Denis Nya

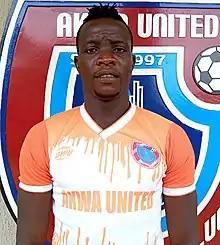

Denis Nya (born 1 December 1996 in Calabar, Nigeria) is a Nigerian professional footballer who plays as a central defender for NPFL club, Akwa United.